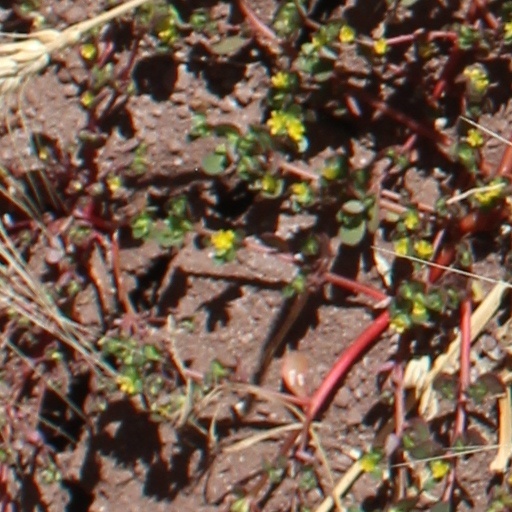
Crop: wheat